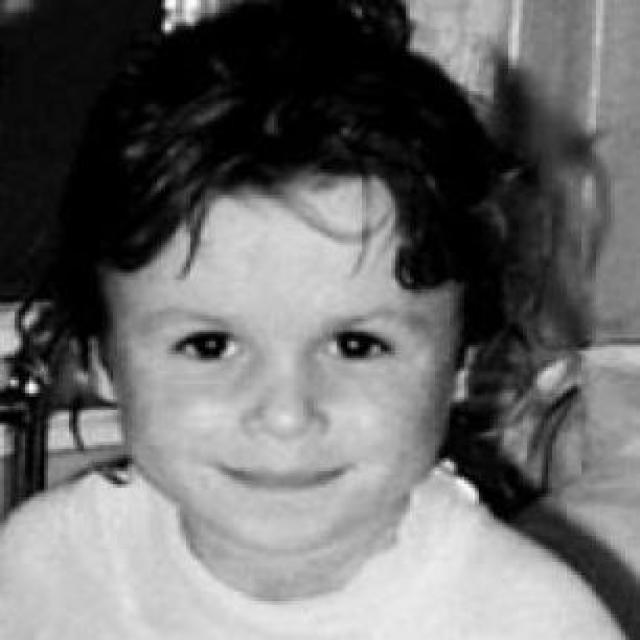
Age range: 0-12